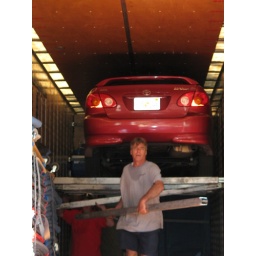
my car in the moving truck